Filling station

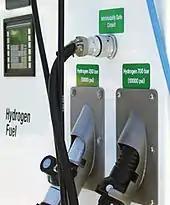
Hydrogen fueling nozzle

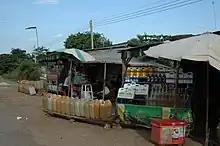
A filling station on the road from the Thai border to Siem Reap, Cambodia

The majority of filling stations are built in a similar manner, with most of the fueling installation underground, pump machines in the forecourt and a point of service inside a building. Single or multiple fuel tanks are usually deployed underground. Local regulations and environmental concerns may require a different method, with some stations storing their fuel in container tanks, entrenched surface tanks or unprotected fuel tanks deployed on the surface. Fuel is usually offloaded from a tanker truck into each tank by gravity through a separate capped opening located on the station's perimeter. Fuel from the tanks travels to the dispenser pumps through underground pipes. For every fuel tank, direct access must be available at all times. Most tanks can be accessed through a service canal directly from the forecourt.